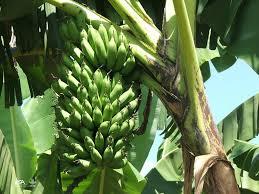
Huu ni mkungu mkubwa wa ndizi ambazo bado hazijaiva zikiwa zimetundikwa kwenye mti wa ndizi. Ndizi hizo zinaonekana kuwa za kijani kibichi. Nyuma ya mkungu huo kuna majani makubwa ya mti wa ndizi na pia sehemu ya chini la mti huo anga la [cs]blue[cs] linaweza kuonekana kwa umbali.